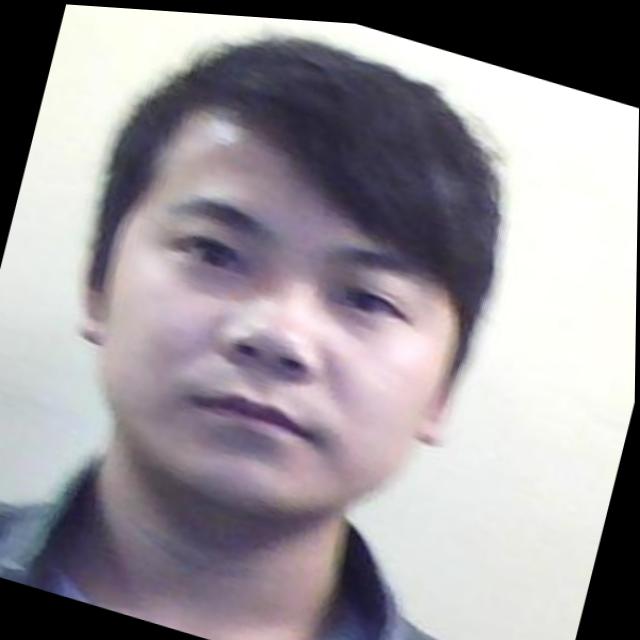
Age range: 13-20